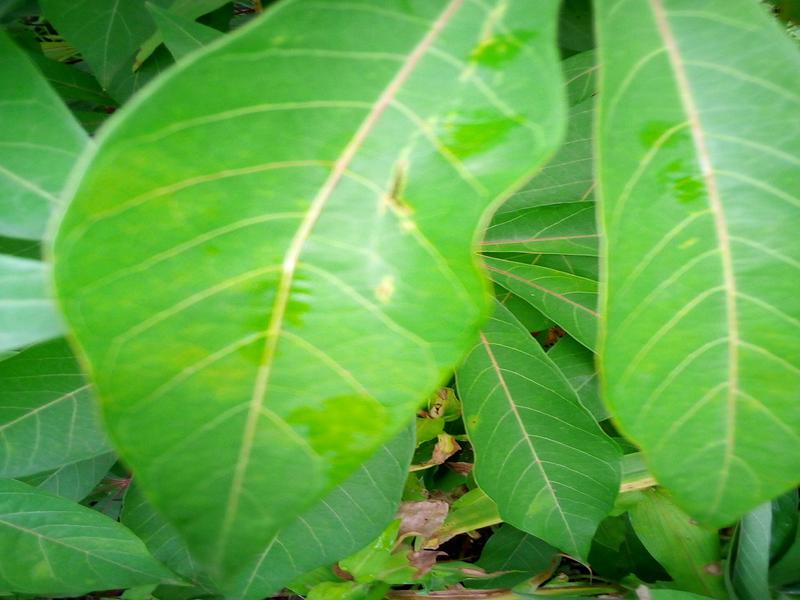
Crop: cassava
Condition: healthy